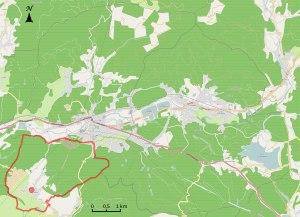
Magny-Danigon est une commune française, située dans le département de la Haute-Saône en région Bourgogne-Franche-Comté. Elle fait partie de la communauté de communes du pays de Lure et du bassin minier de Ronchamp et Champagney.